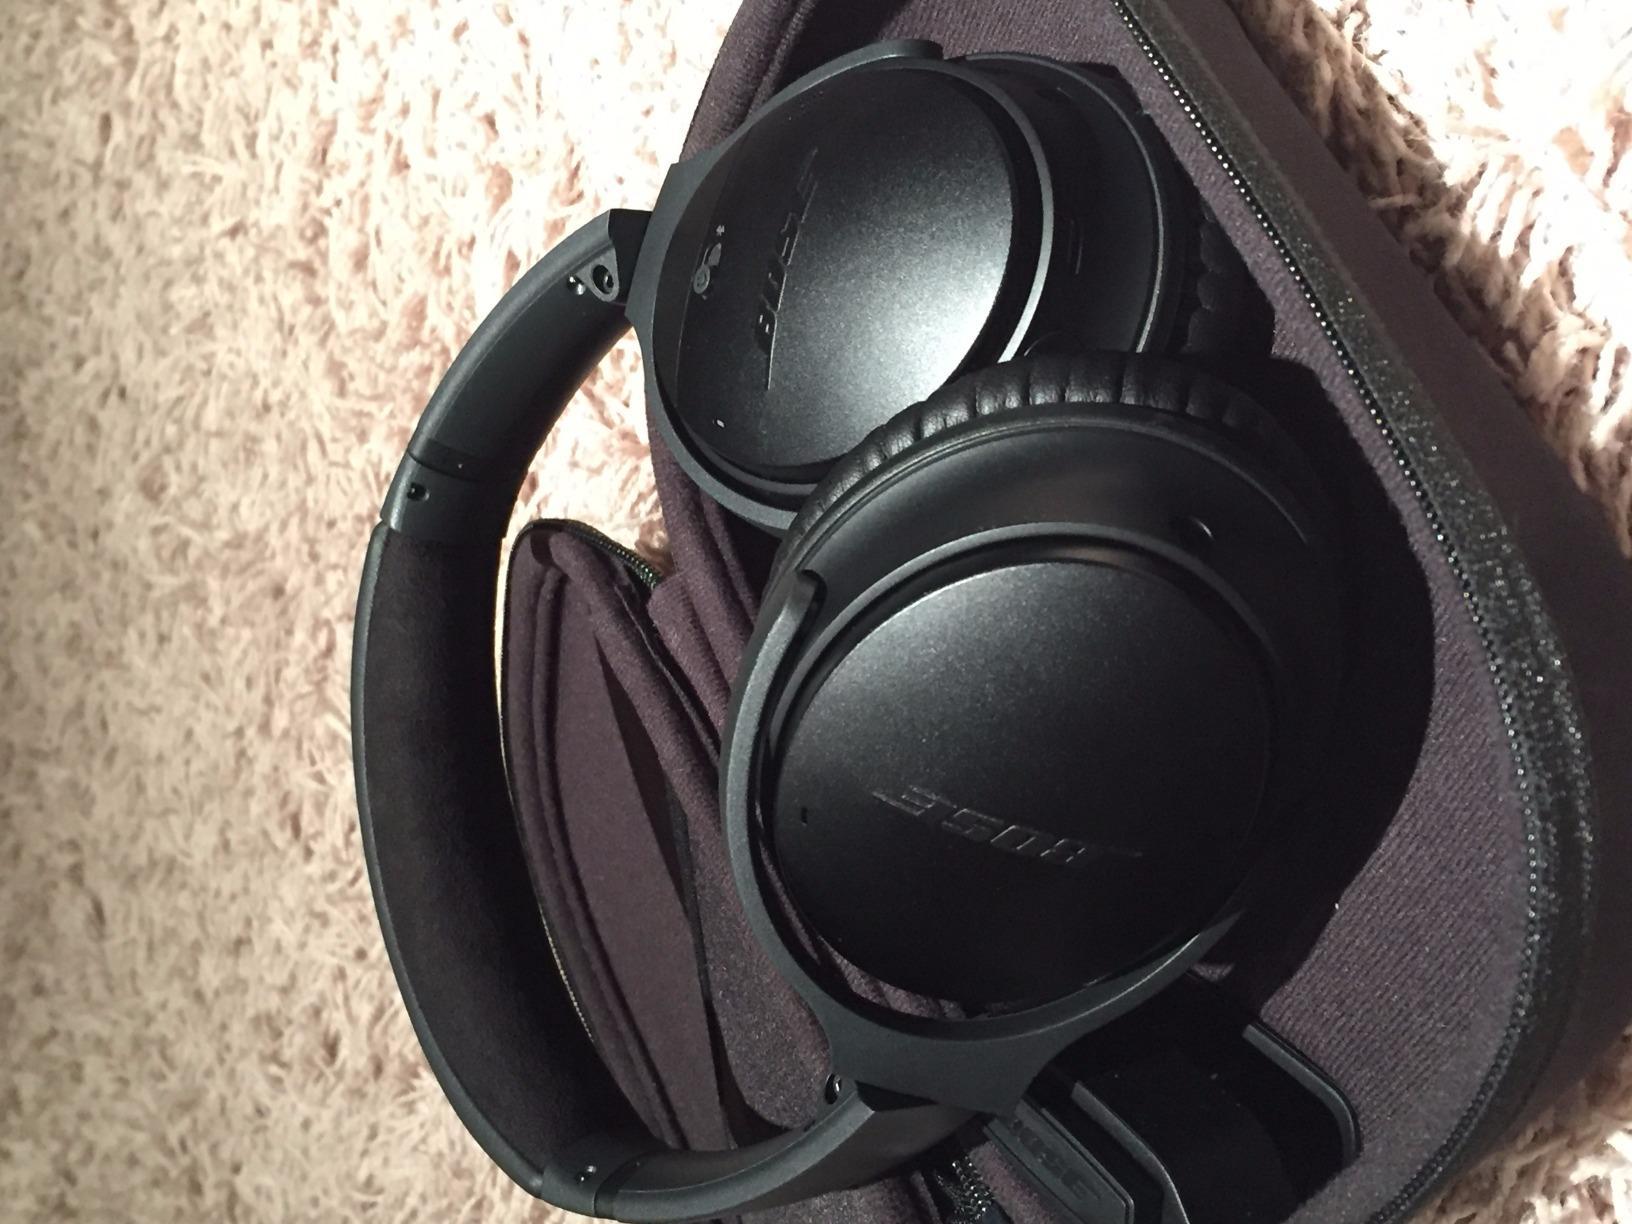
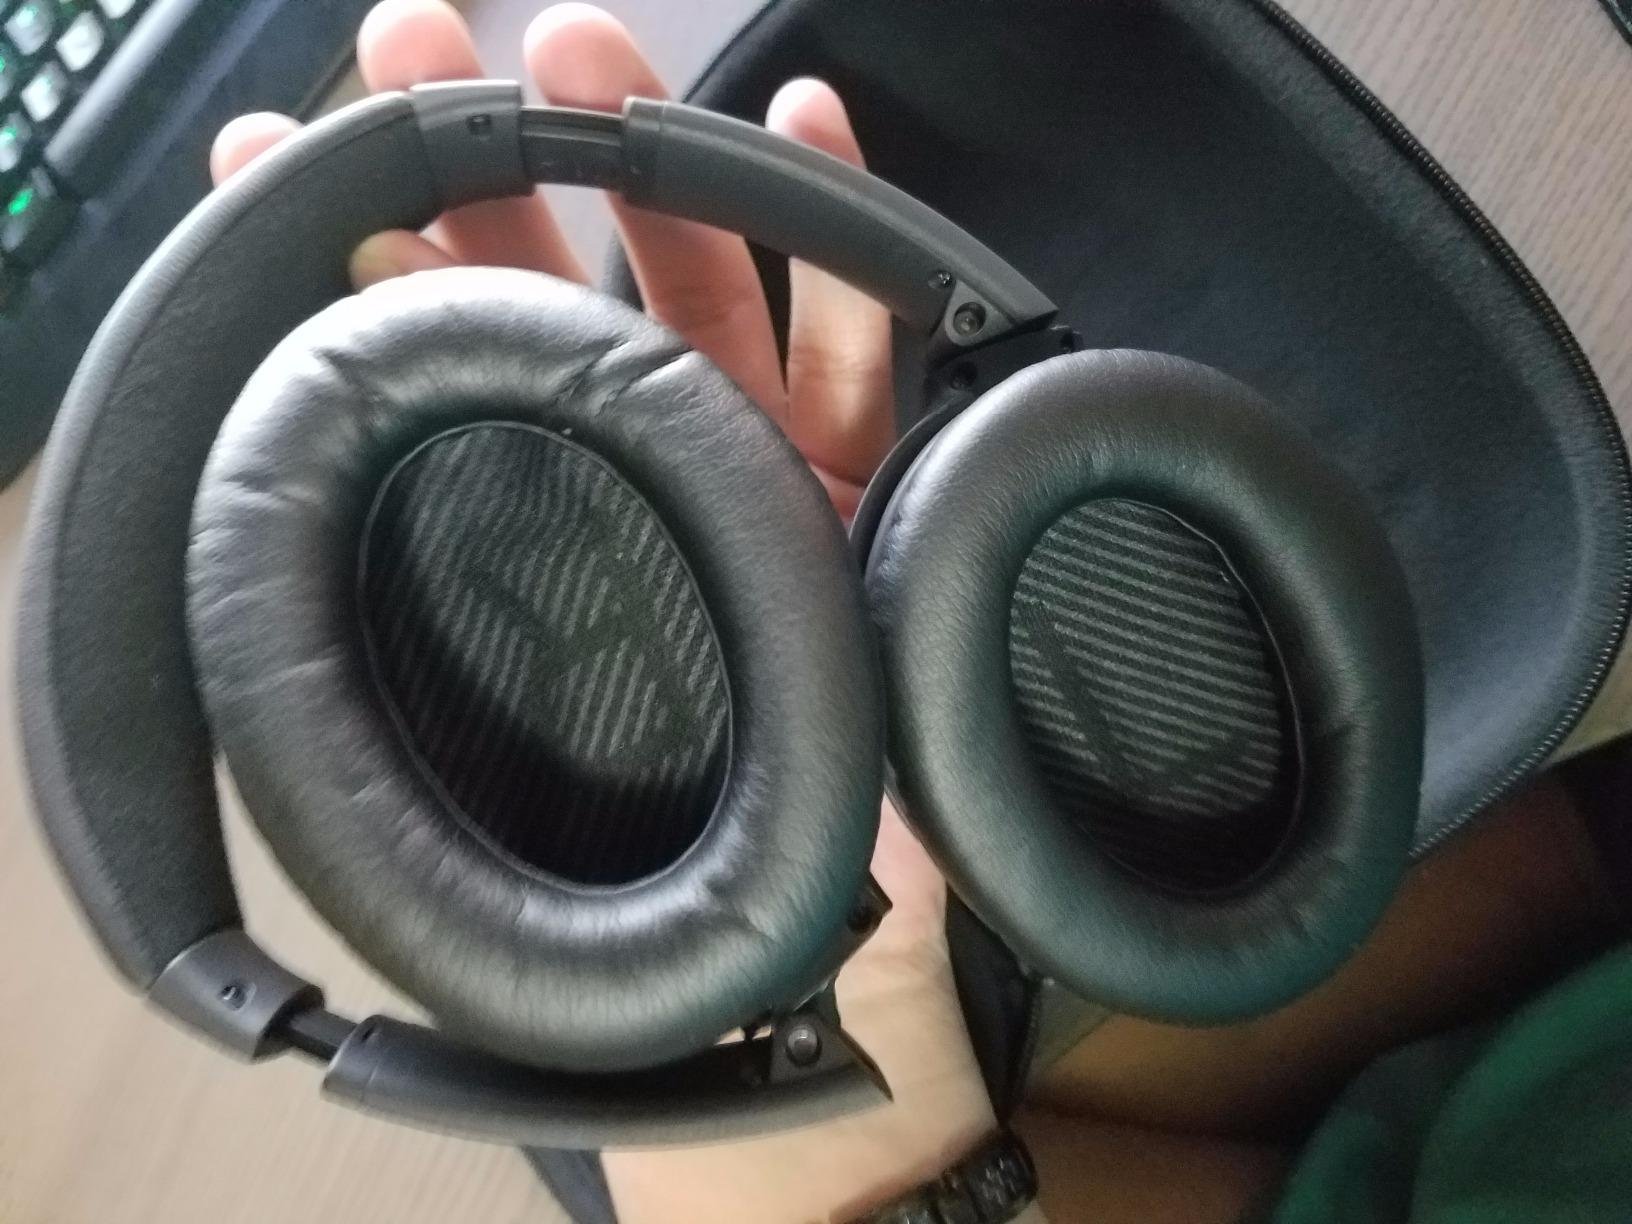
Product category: headphones
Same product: yes